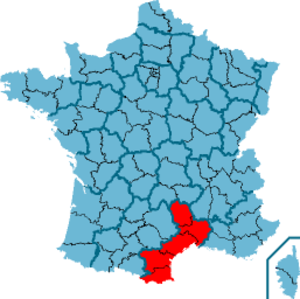
Les élections régionales ont eu lieu les 14 et 21 mars 2010.